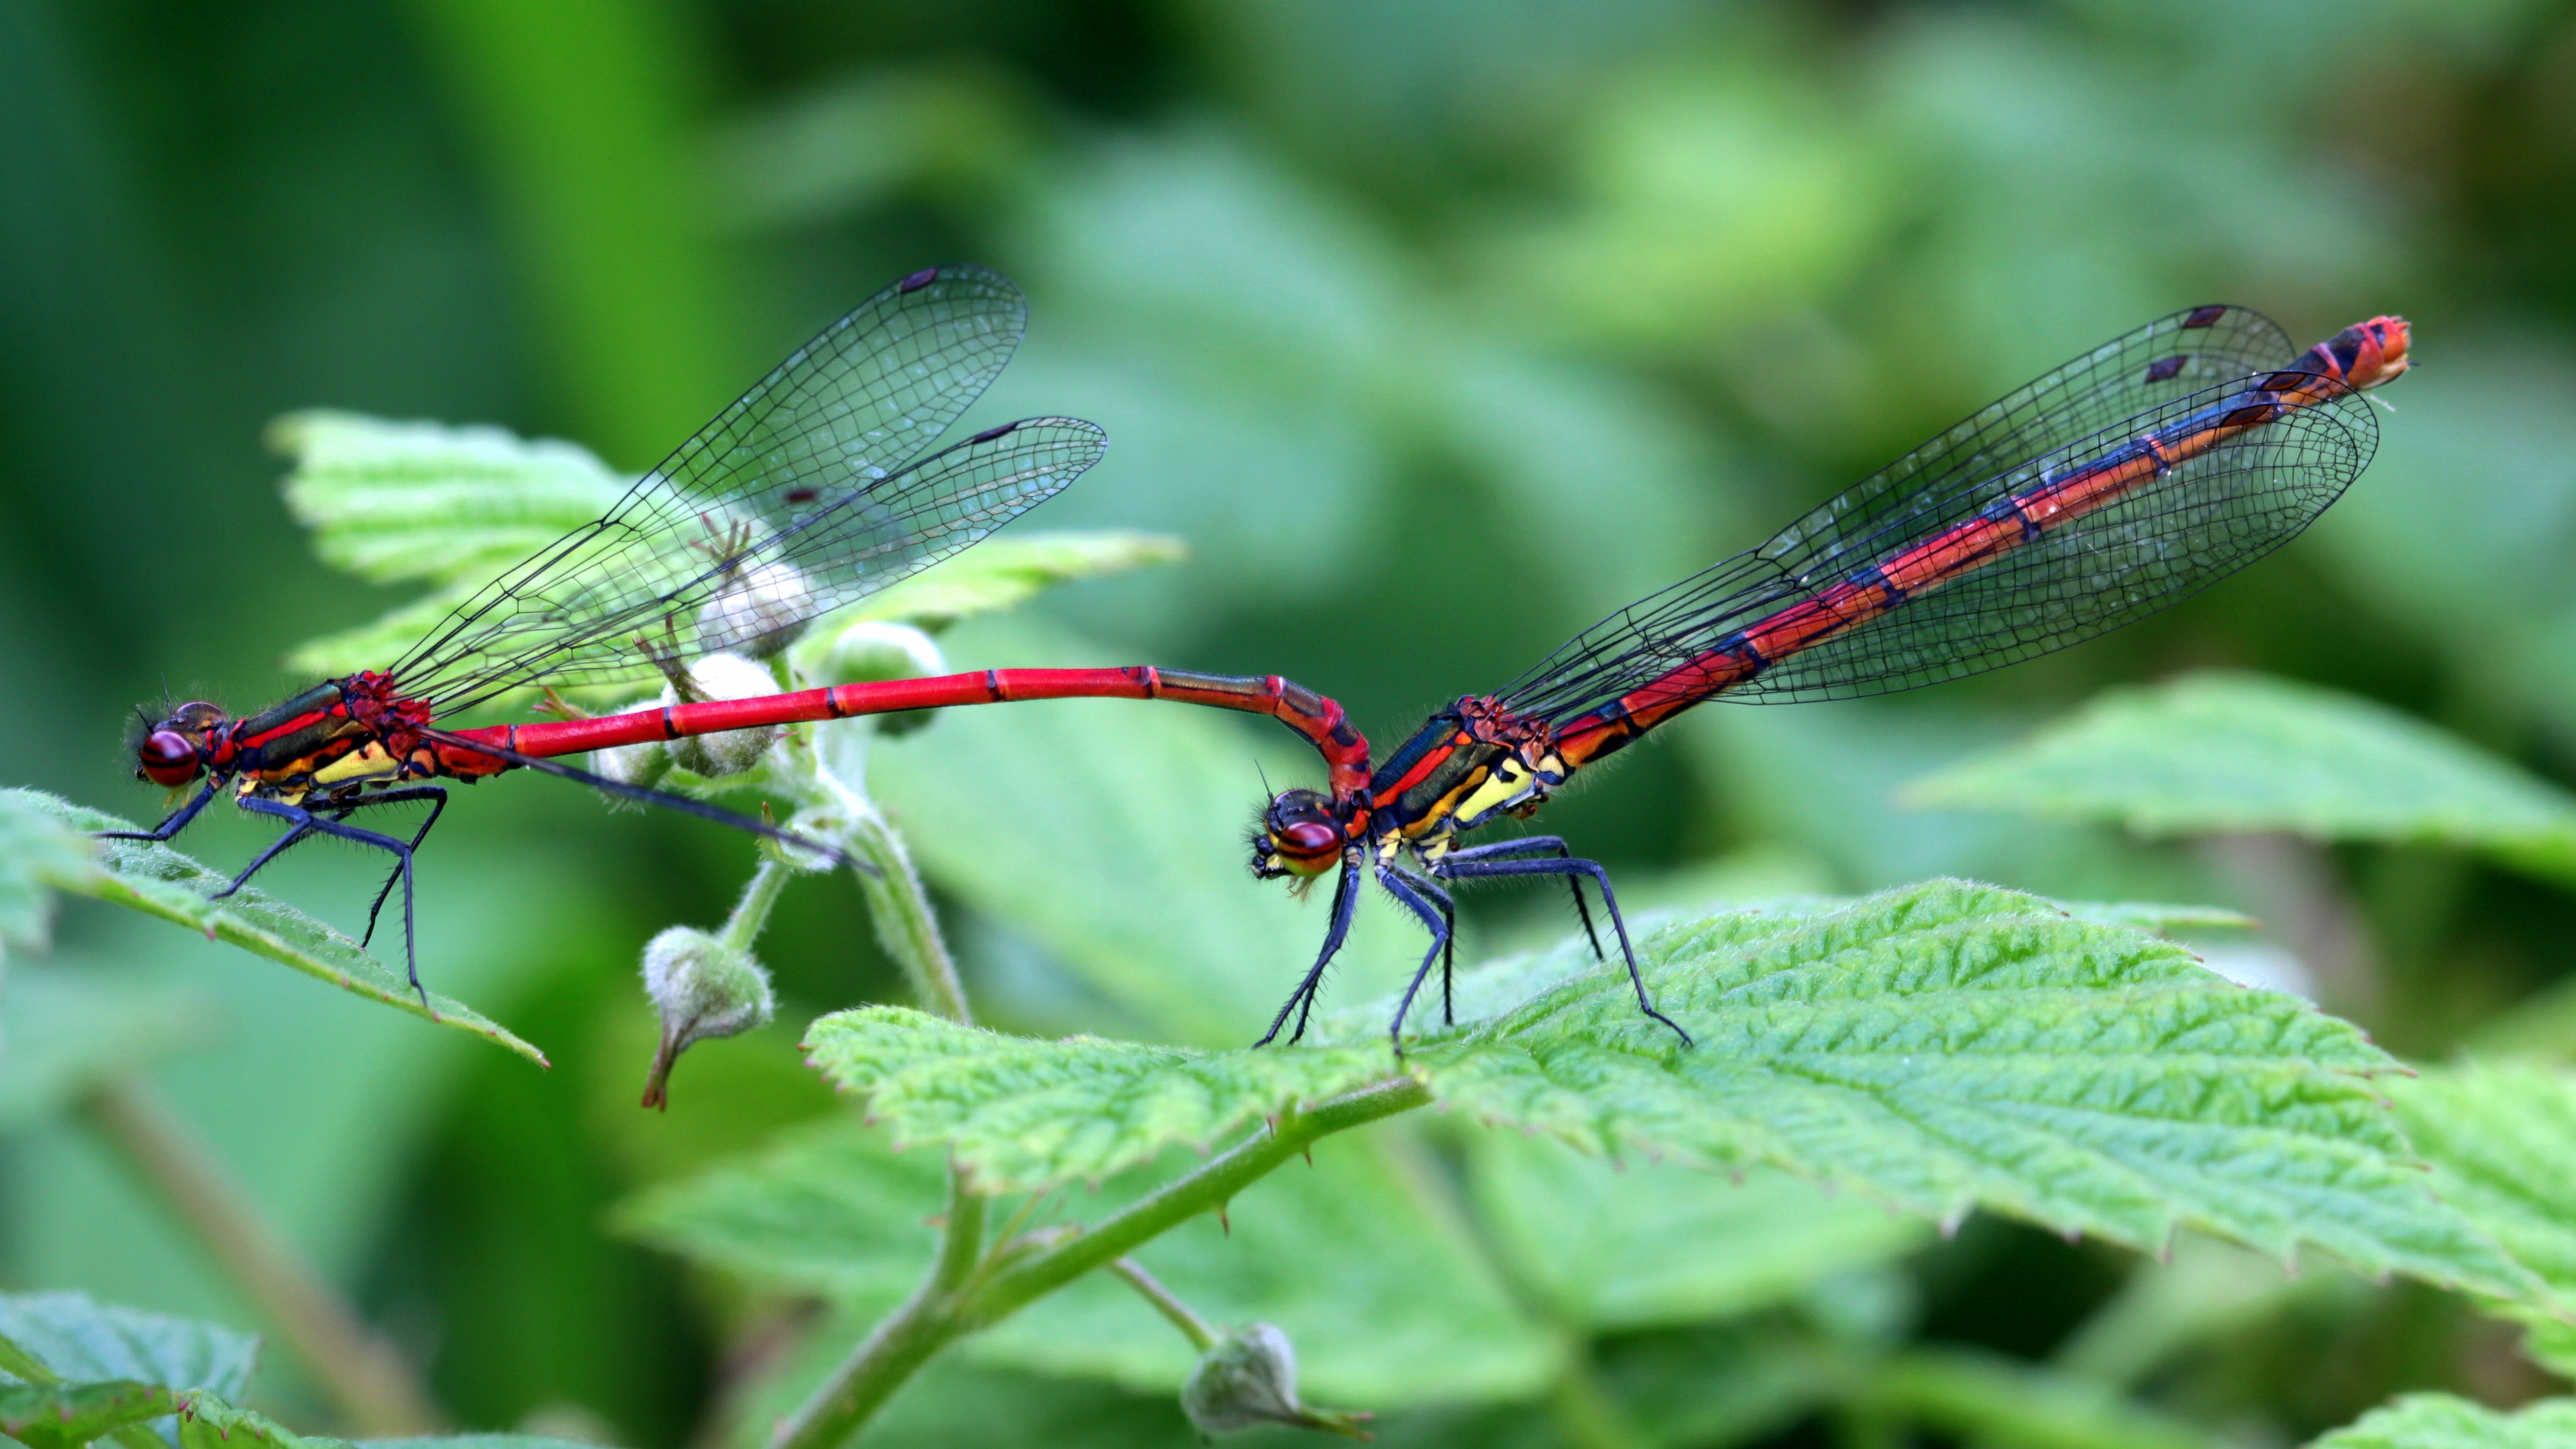
nature, insect, couple, fauna, invertebrate, close up, dragonfly, damselfly, connectedness, odonata, flight insect, macro photography, arthropod, dragonflies, pairing, small dragonfly, early adonis maiden, pyrrhosoma nymphula, slender dragonfly, intense red, open and closed wing, early adonis dragonflies, plant stem, dragonflies and damseflies, lycaenid, net winged insects